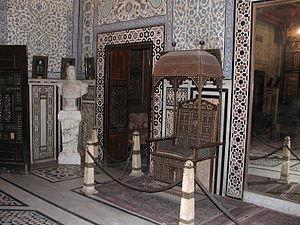
Salle du trône du Palais Al-Manyal, (Le Caire, Égypte).
Le Palais Al-Manyal ou Palais Mohammed Ali Tewfik est un palais et un musée situé sur l'île d'El Roda au Caire en Égypte. Construit au XIXᵉ siècle par le prince Mohammed Ali Tewfik, le palais s'étendait sur 61 711 m² et est constitué de plusieurs bâtiments et un jardin. Le palais est construit dans un style islamique moderne inspiré de l'architecture fatimides et mamelouk avec une décoration et un mobilier qui associe un mélange de styles ottoman, marocain, perse, syrien et rococo européen.